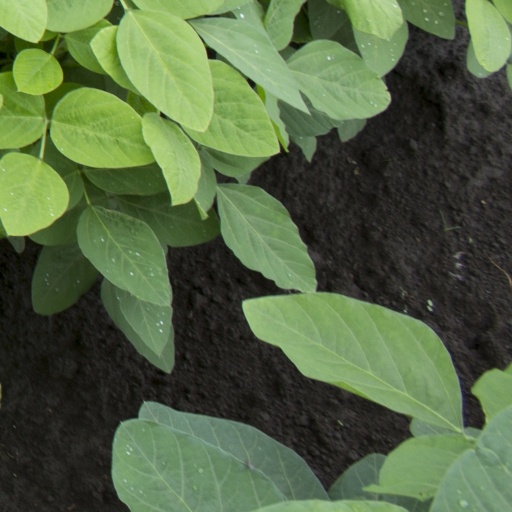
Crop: soybean